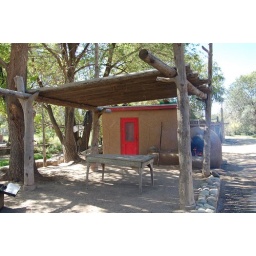
Outdoor adobe oven sends out smoke near red door